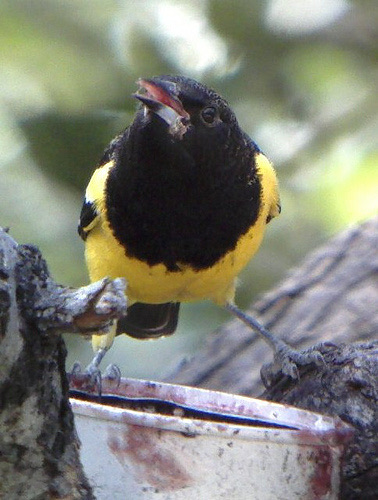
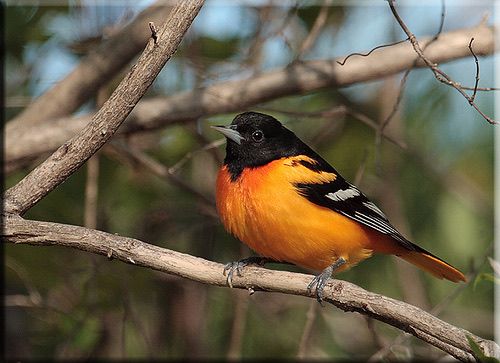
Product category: misc
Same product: yes